M-28 Business (Newberry, Michigan)

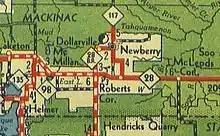
M-28 runs across from west to east with Business M-28 looping through downtown north of M-28. M-117 runs from the south to north, joining M-28 and Business M-28 through Newberry, Michigan.

The first highway through downtown Newberry was M-25 which was assigned by July 1, 1919. M-28 replaced this designation by the end of 1927, when M-28 was extended eastward through the Upper Peninsula to end in downtown Sault Ste. Marie.